Auge

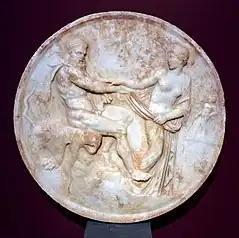
Ancient tondo depicting Heracles grabbing Auge, 2nd century BC, from Arcadia.

There were many versions of Auge's story. A surviving fragment of the Hesiodic "Catalogue of Women" (6th c. BC), representing perhaps the oldest tradition, tells us that, Auge having arrived in Mysia (it doesn't say how), the gods appeared before king Teuthras and commanded him to receive her at his court in Mysia. So, according to this account, Teuthras raised Auge as a daughter, and It was in Mysia that Heracles, while seeking the horses of Laomedon, seduced Auge and fathered Telephus.